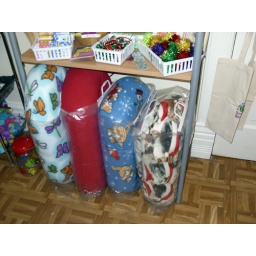
Some cat beds in the Gift Shop.